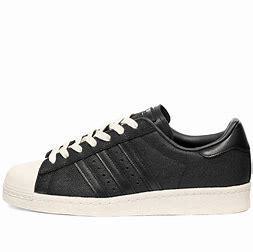
Brand: Adidas
Model: Superstar 82